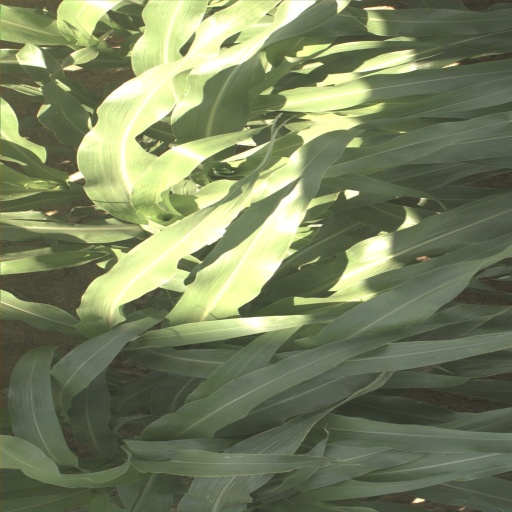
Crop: sorghum